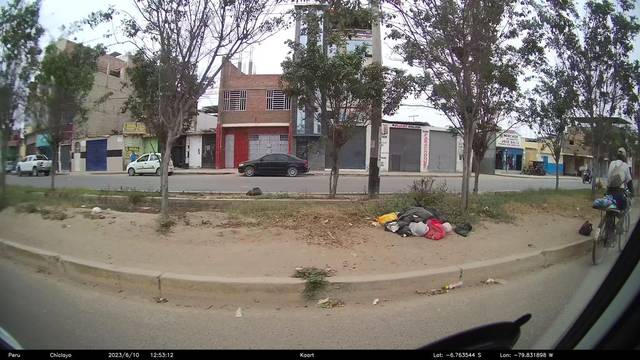
Region: Peru
Coordinates: -6.764, -79.832